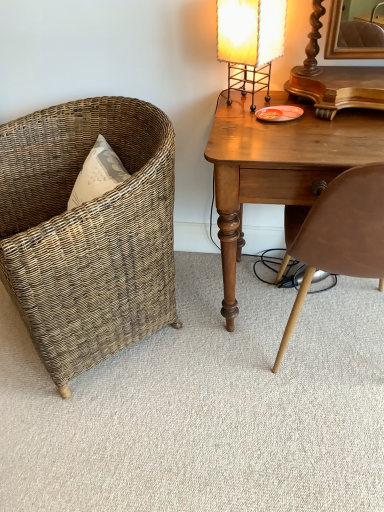
Question: From the image's perspective, there is one desk above the brown leather chair at right, the 2th chair in the left-to-right sequence. Please locate it and provide its 2D coordinates.
Answer: [(0.729, 0.330)]